Revival (Eminem album)

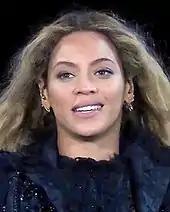
Portrait photograph of a woman

"River", featuring Ed Sheeran, was released as a second single of the album. The song was released to radio on January 5, 2018, and was released a single on February 7. An audio video was uploaded to Eminem's YouTube channel on December 14, 2017. As of January 15, 2018, the video has over 60 million views and 1 million likes. On February 14, 2018, the music video for the song was released on Eminem's official Vevo channel. Commercially, it has reached number one in the United Kingdom, Norway, and Sweden as well as the top 10 in Australia, Austria, Canada, Denmark, Finland, Germany, Hungary, Ireland, Italy, the Netherlands, New Zealand, Portugal, and Switzerland, and the top 20 in Belgium and the United States.